Pat Sims

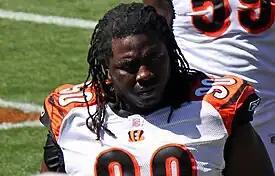
Sims with the Cincinnati Bengals in 2011

Patrick Sims (born November 29, 1985) is an American former professional football defensive tackle. He was selected by the Cincinnati Bengals in the third round of the 2008 NFL draft and also played for the Oakland Raiders. He played college football at Auburn University.